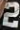
Number: 2